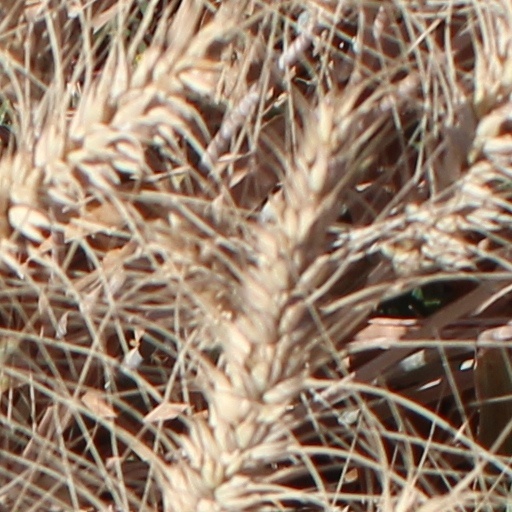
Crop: wheat